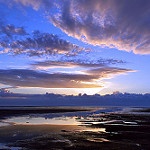
Label: sea